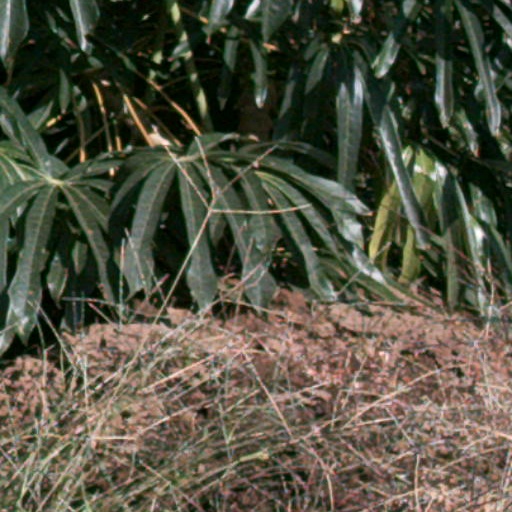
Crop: cassava